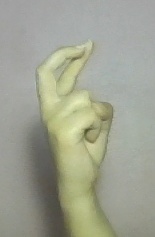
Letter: zay